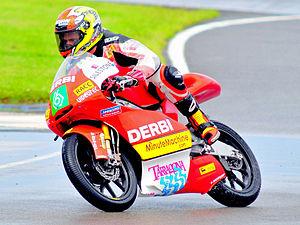
Joan Olivé Marquez, né le 22 novembre 1984 à Tarragone en Espagne, est un pilote professionnel de moto. Il concourt actuellement dans la catégorie des 125 cm³ aux championnats du monde. Il a commencé sa carrière lors du championnat du monde de vitesse moto 2001.